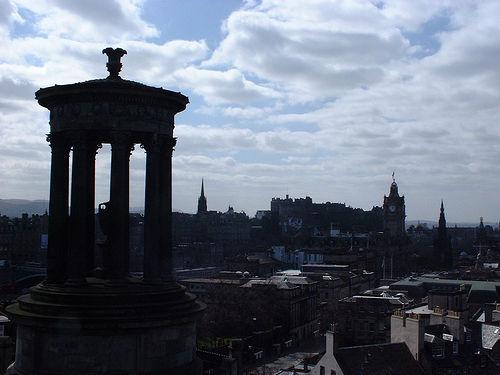
Weather: cloudy or overcast